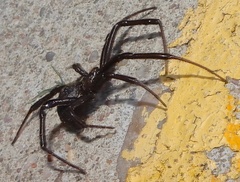
Species: Lactrodectus_hesperus